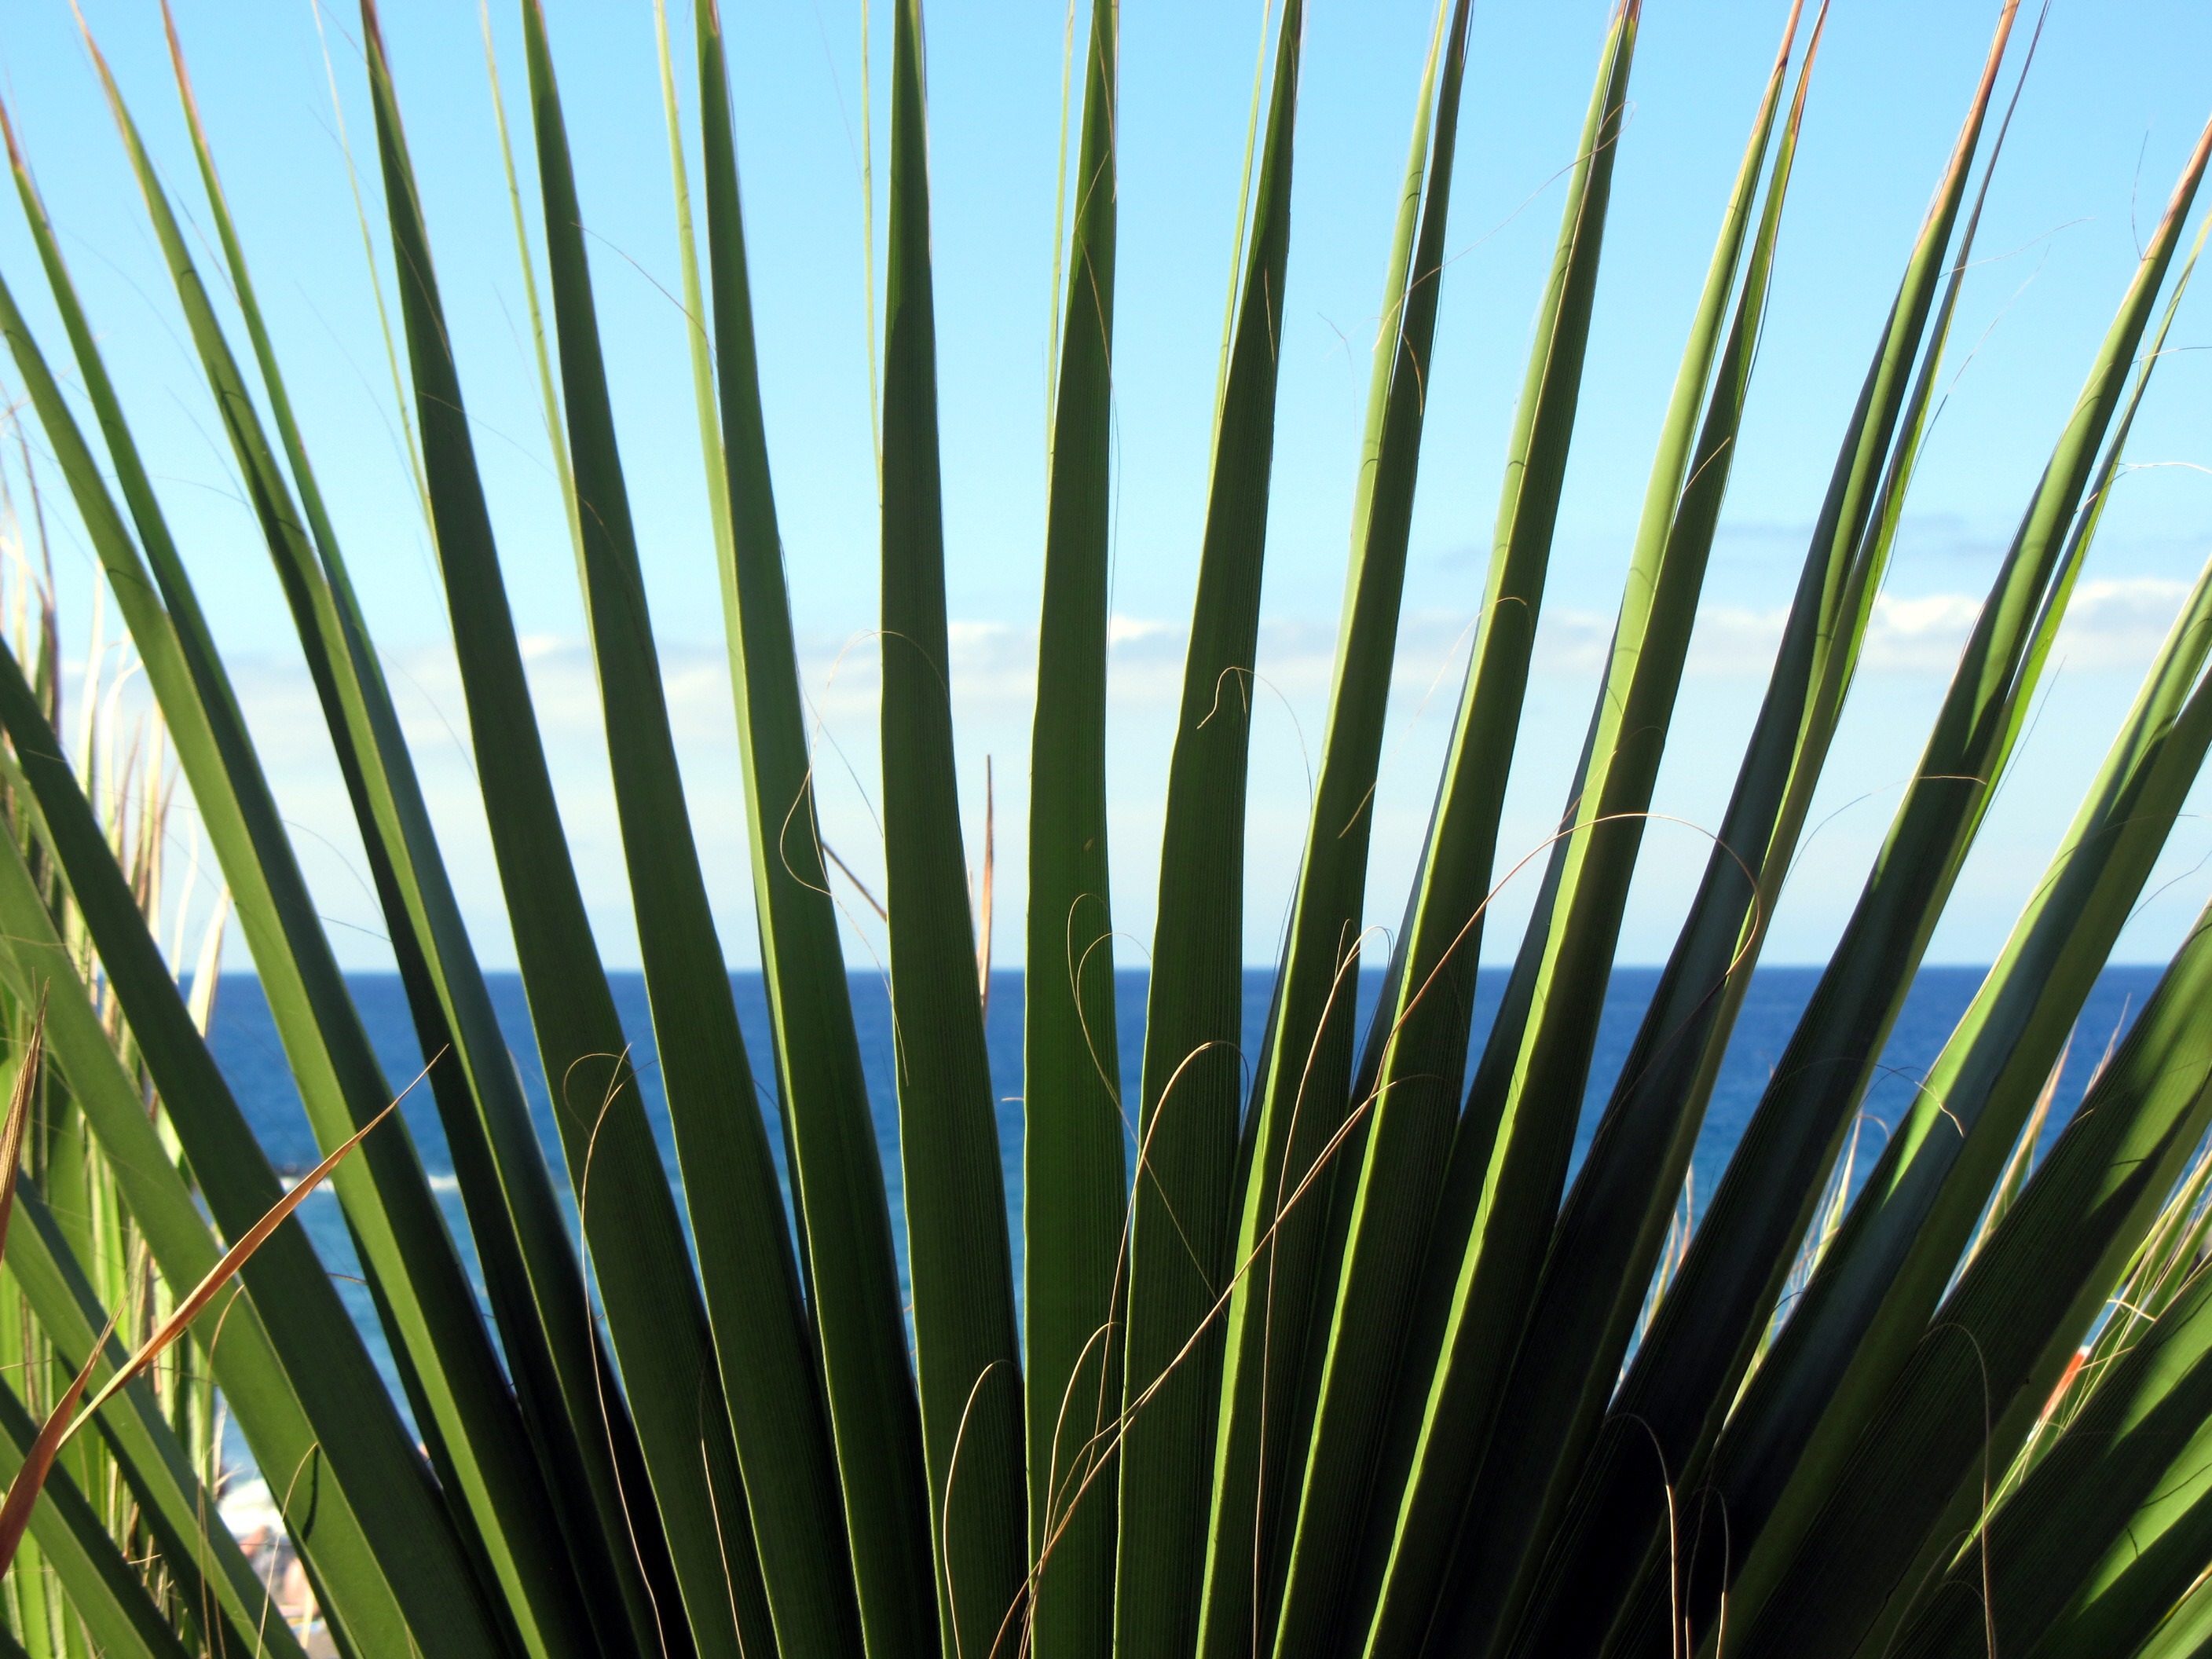
beach, sea, tree, nature, grass, branch, prickly, plant, sky, lawn, sunlight, leaf, flower, line, green, palm, botany, flora, james, holidays, pointed, flowering plant, grass family, plant stem, woody plant, land plant, arecales, palm family